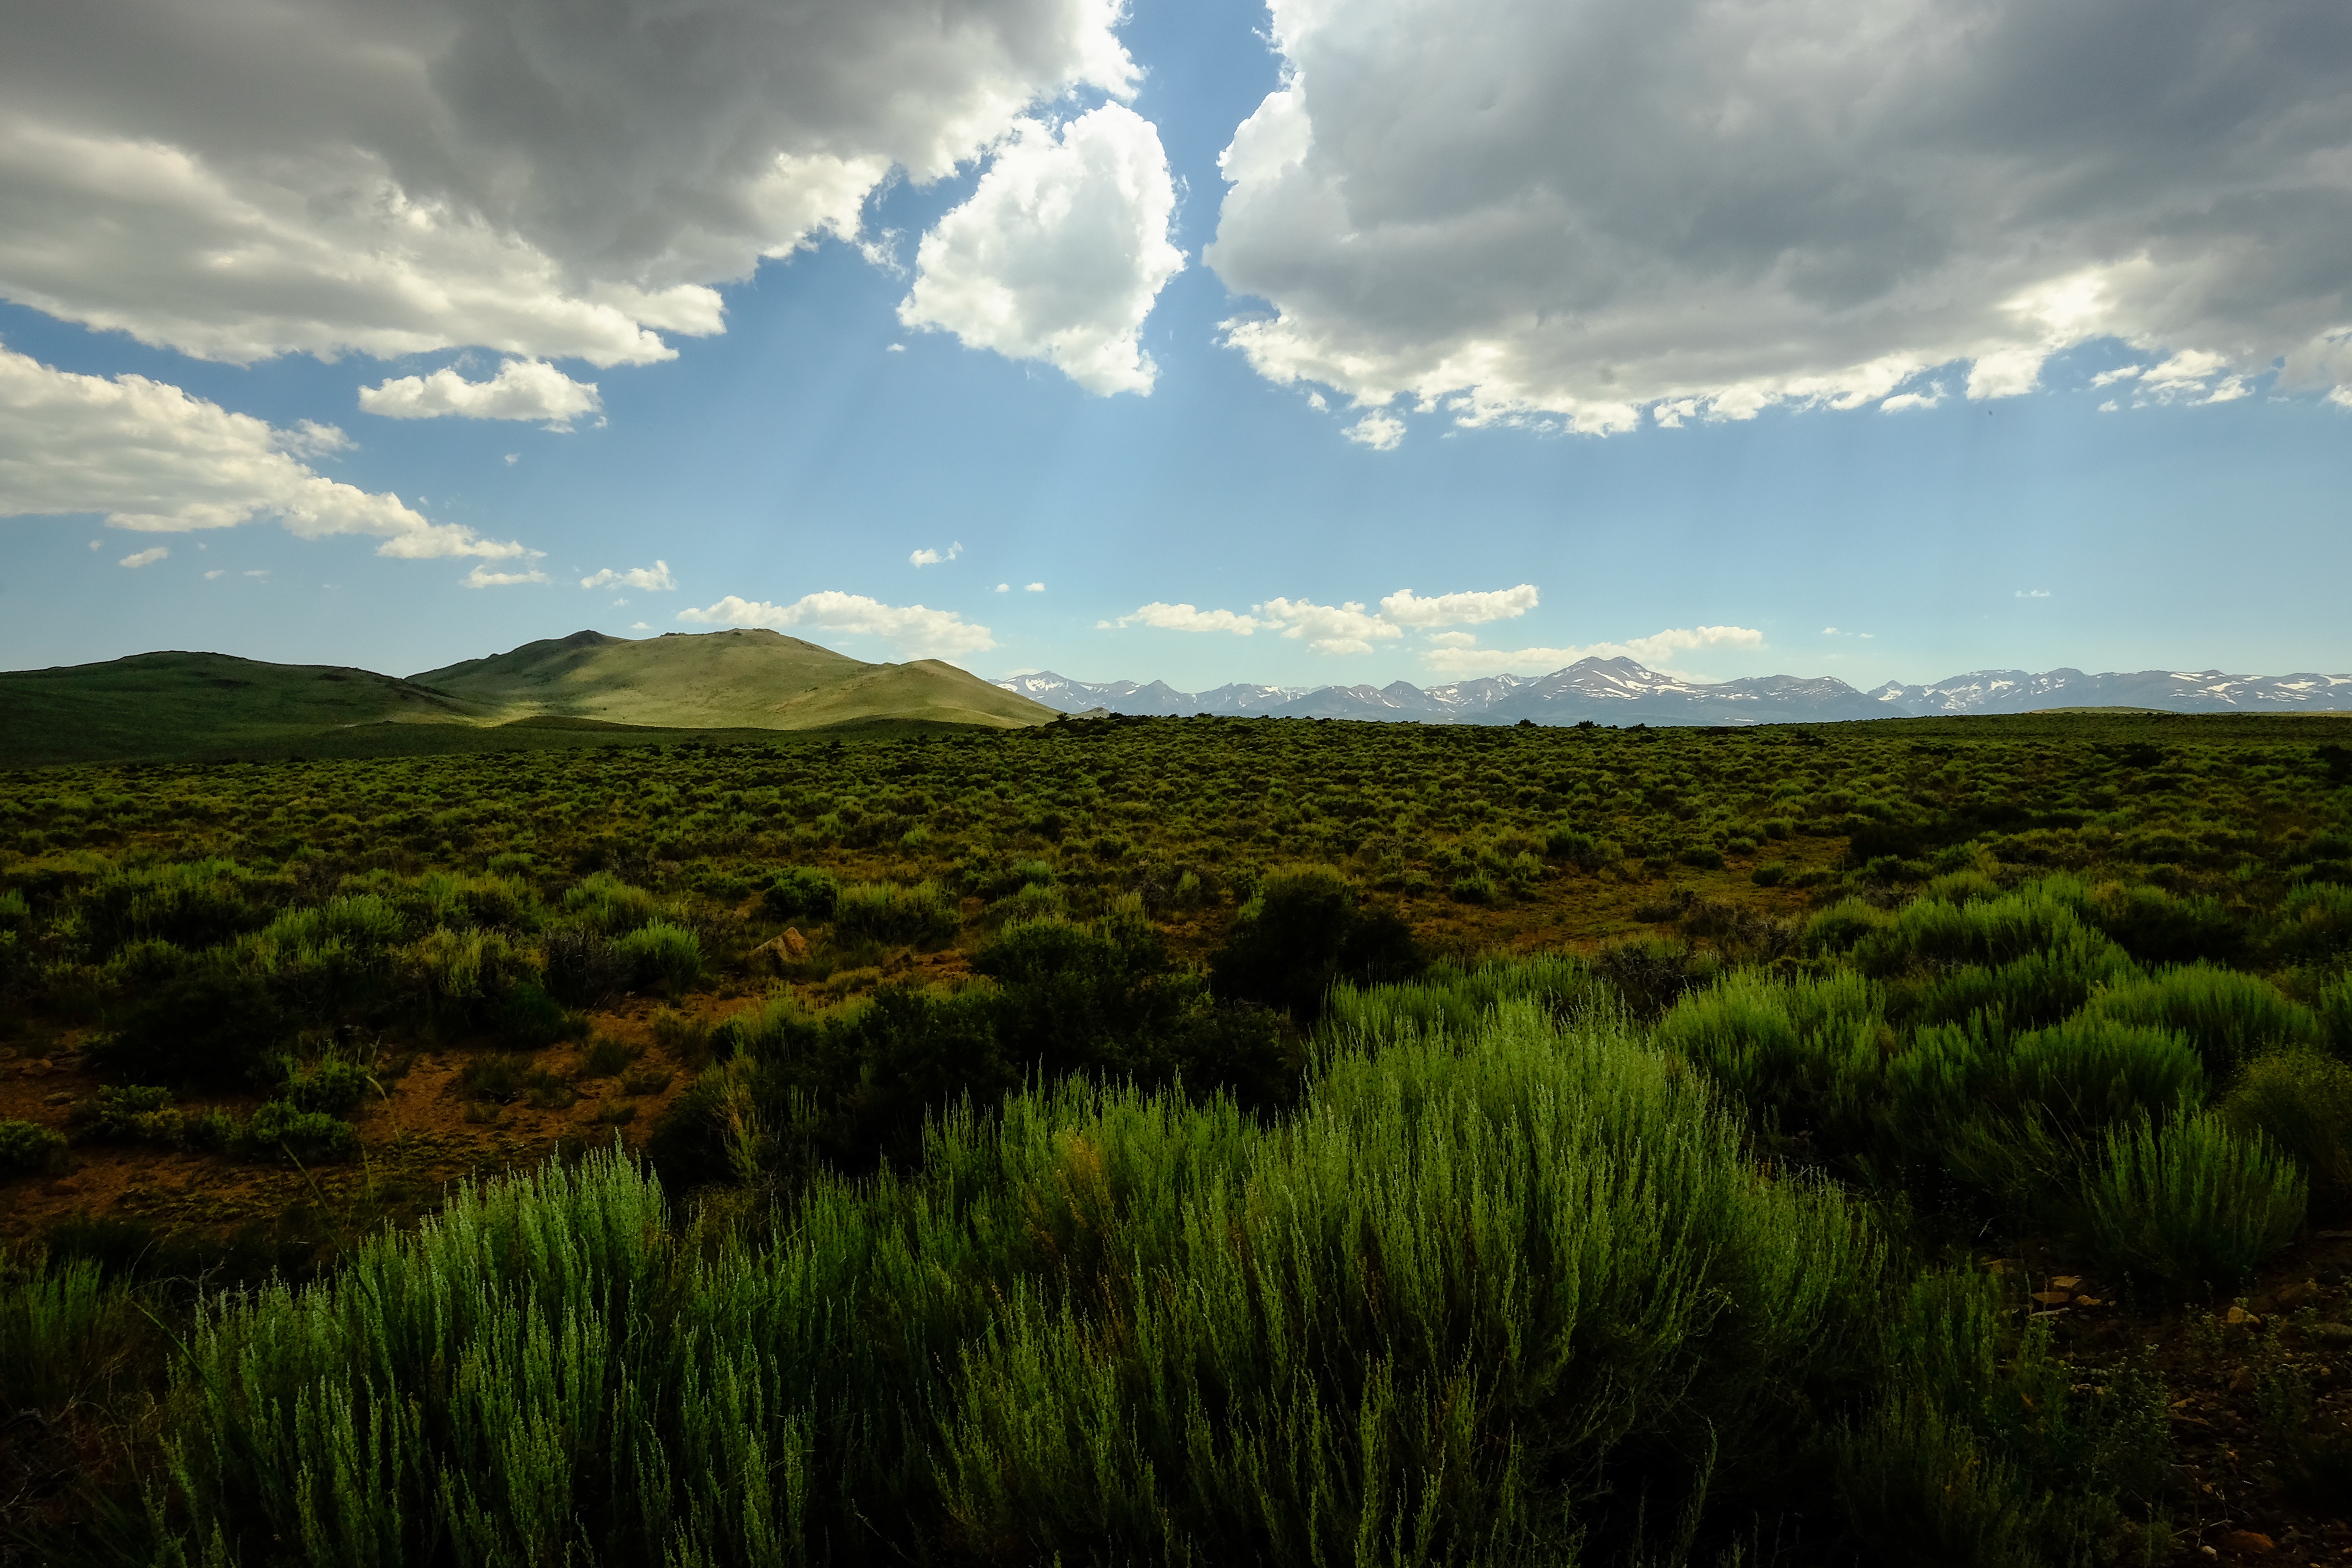
landscape, tree, nature, forest, grass, horizon, marsh, wilderness, mountain, cloud, sky, field, meadow, prairie, sunlight, morning, hill, dawn, dusk, reflection, plain, grassland, wetland, plateau, habitat, ecosystem, steppe, rural area, meteorological phenomenon, natural environment, geographical feature, atmospheric phenomenon, grass family, mountainous landforms